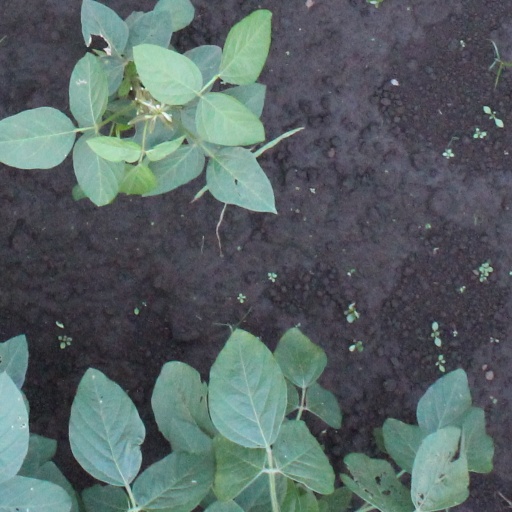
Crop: soybean